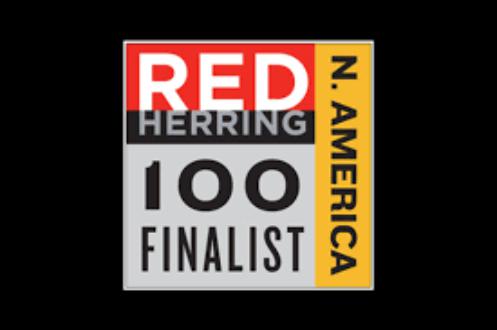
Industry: Others